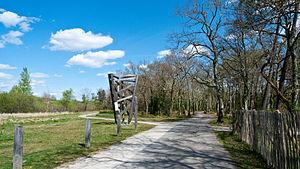
Parc du Bourgailh, Pessac, France
Pessac est une commune du Sud-Ouest de la France, située en région Nouvelle-Aquitaine, dans le département de la Gironde.